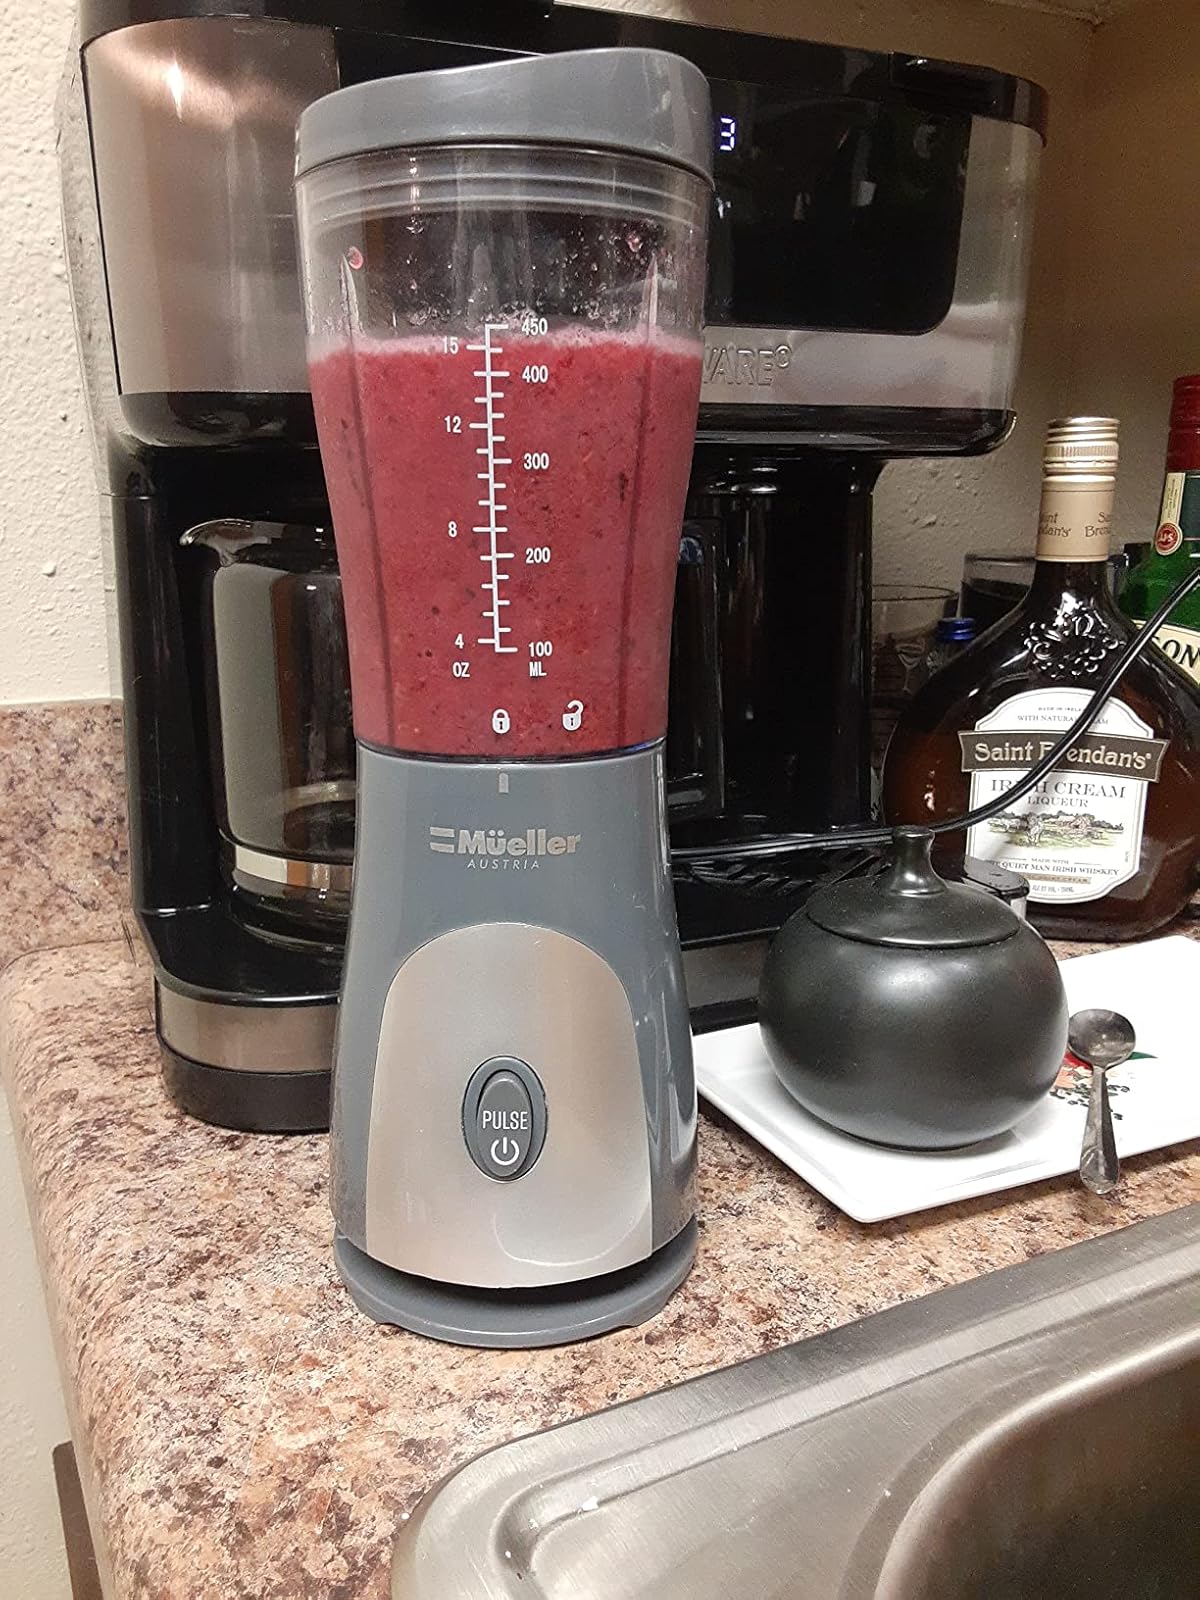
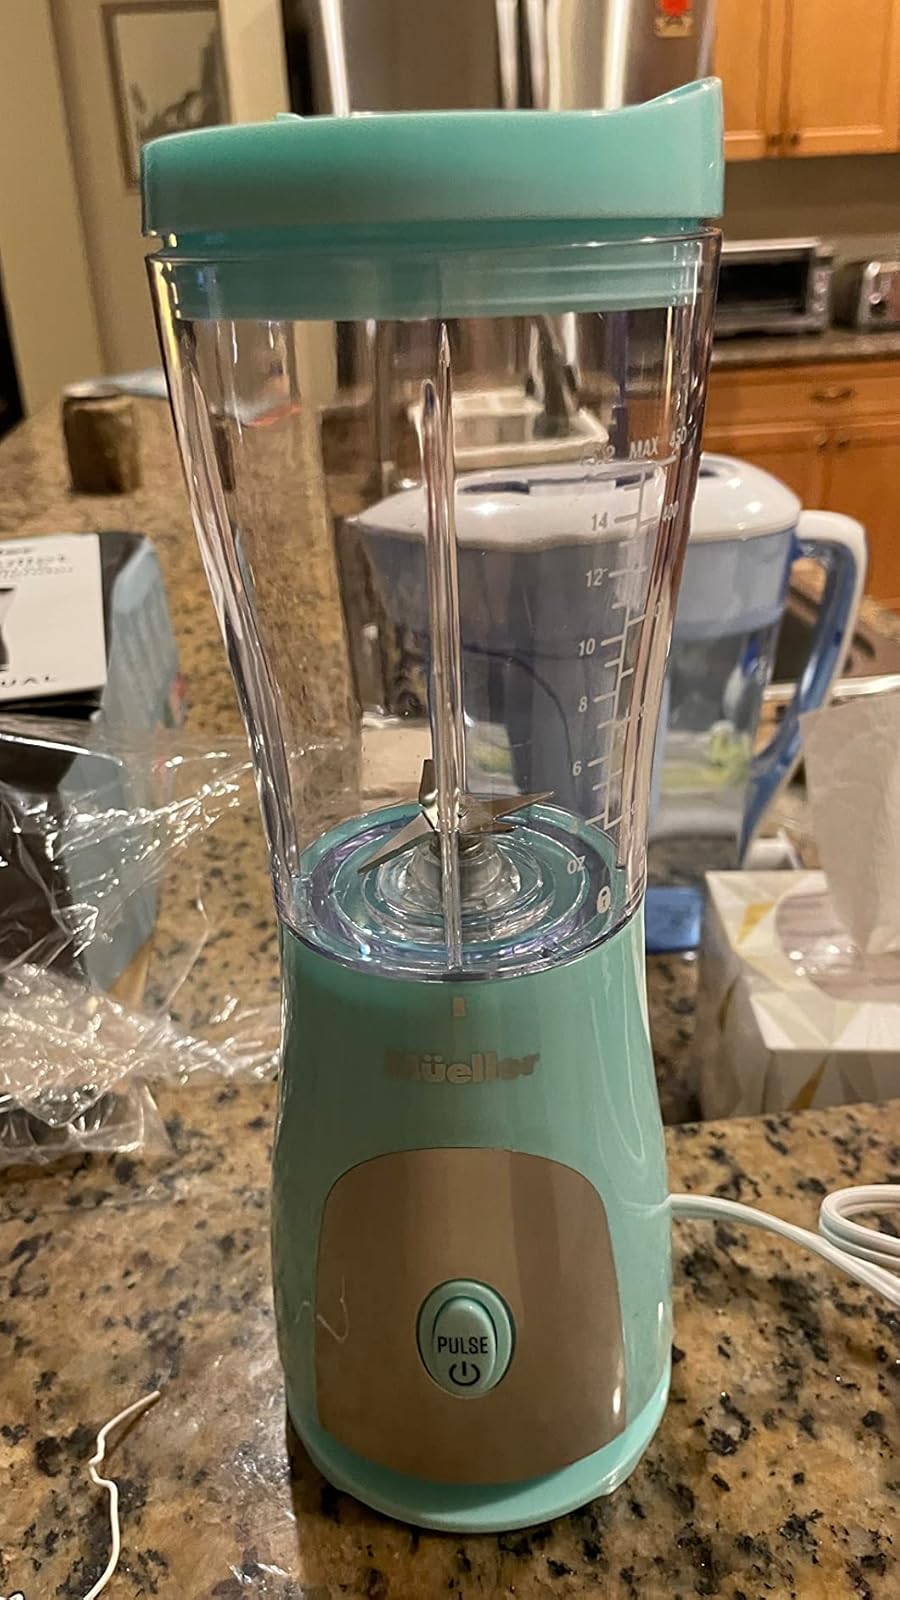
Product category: items_blender
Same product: no